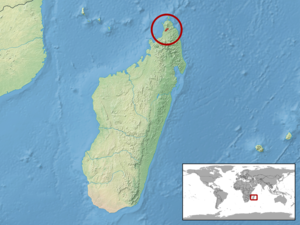
Lygodactylus expectatus est une espèce de geckos de la famille des Gekkonidae.